The Century Magazine

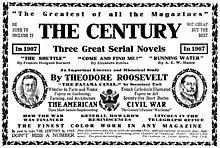
1907 advertisement for "The Century" promoting writings by President Roosevelt and then Secretary of War William Taft

In the immediate post-Reconstruction era, contributors to "The Century" debated what should be done about the postwar South and the newly free slaves, generally advocating for amicable relations between the regions and national unity. In 1873 and 1874, "Scribner's" ran a number of articles under the title "The Great South," a series which lasted fourteen issues. Based on Edward King's travels, the author's accounts generally portrayed the region in a sympathetic light and the series was warmly received by Southerners.